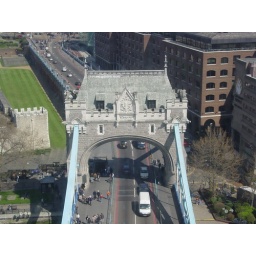
A view down on the road under the tower bridge from one of the towers on the bridge.